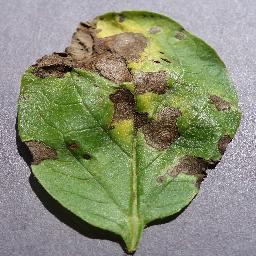
Label: Potato___Early_blight